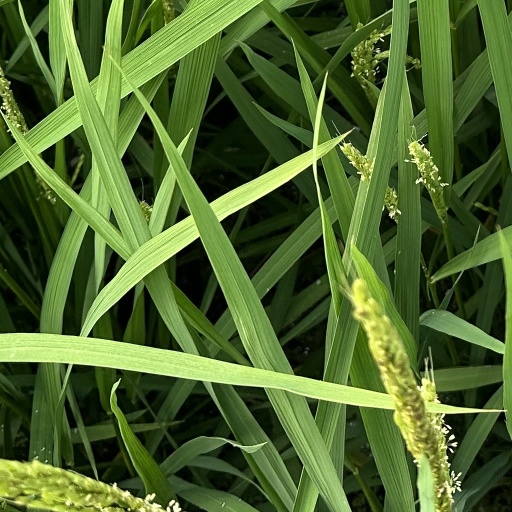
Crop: rice